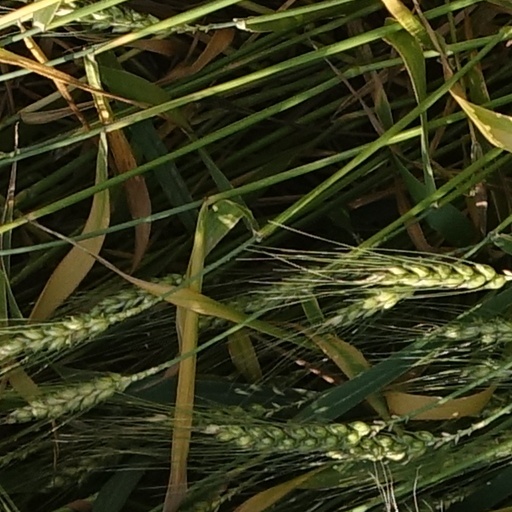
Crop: wheat